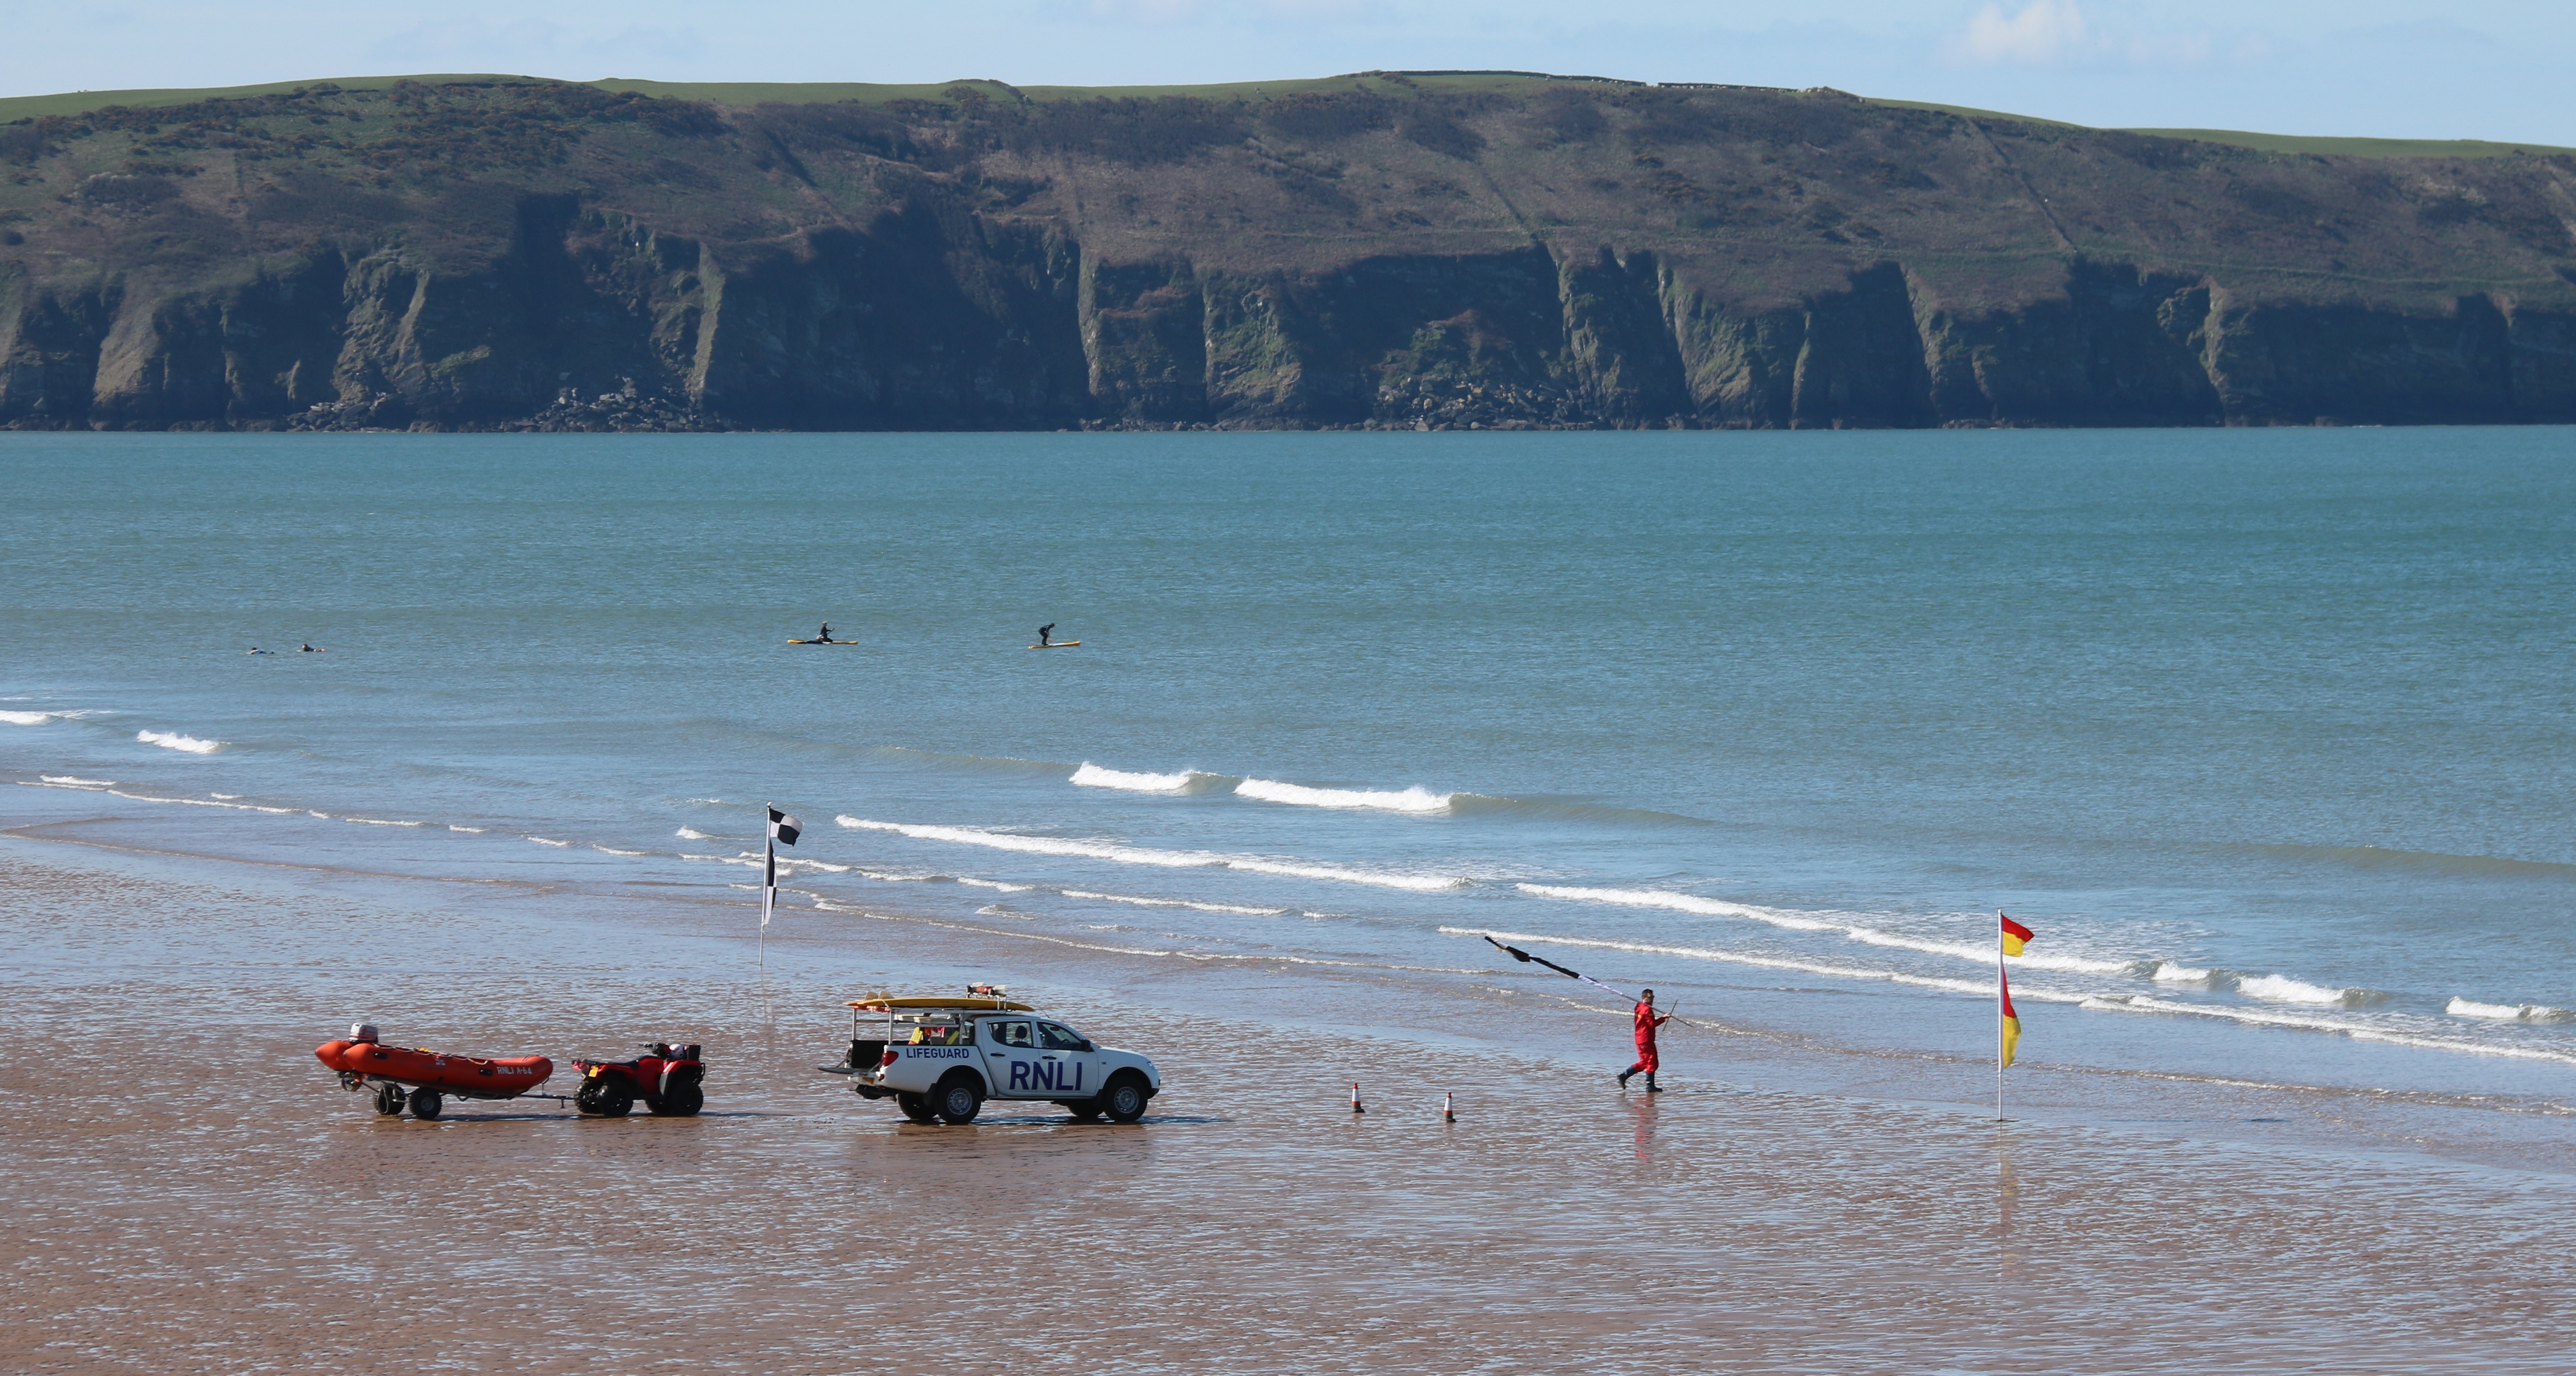
beach, sea, coast, water, sand, ocean, shore, wave, lake, coastal, tourist, coastline, cliff, seaside, surf, holiday, bay, tourism, body of water, uk, england, west, waves, britain, cornwall, cornish, beach safety, rnli, wind wave